Anglican Church of Canada

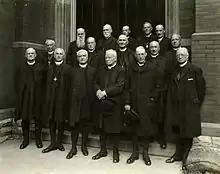
Anglican archbishops and bishops of Canada, c. 1924

The oldest Anglican church in Canada still standing is St Paul's Church in Halifax, Nova Scotia, whose foundation stone – the church is a wood structure – was laid by the Nova Scotia governor on 13 June 1750. St. Paul's opened for services on 2 September 1750 with an SPG cleric, William Tutty, preaching. St Paul's became the first Anglican cathedral in all of North America when Charles Inglis was appointed bishop in 1787. It has been a parish church since 1845 when St. Lukes Pro-Cathedral in Halifax replaced it. The Church of All Saints in Halifax was made the cathedral of the Nova Scotian diocese in 1910 and remains as such to date.